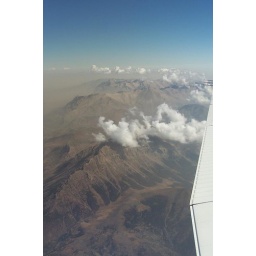
Taurus Mountains in southern Turkey from the window of a USAF C-12C flying from Guvercinlik AB to Incirlik AB